Nero Wolfe (2001 TV series)

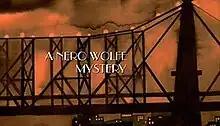
Title illustration and design by Aurore Giscard d'Estaing

Nero Wolfe is a television series adapted from Rex Stout's series of detective stories that aired for two seasons (2001–2002) on A&E. Set in New York City sometime in the 1940s–1950s, the stylized period drama stars Maury Chaykin as Nero Wolfe and Timothy Hutton as Archie Goodwin. A distinguishing feature of the series is its use of a repertory cast to play non-recurring roles. "Nero Wolfe" was one of the Top 10 Basic Cable Dramas for 2002.